Paddy field

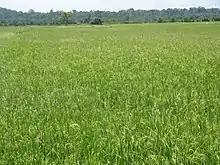
Paddy field in the state of Terengganu, Malaysia

In the island of Java, prime paddies yield roughly 6 metric tons of unmilled rice (2.5 metric tons of milled rice) per hectare. When irrigation is available, rice farmers typically plant Green Revolution rice varieties allowing three growing seasons per year. Since fertilizer and pesticide are relatively expensive inputs, farmers typically plant seeds in a very small plot. Three weeks following germination, the 15-20 centimetre (6–8 in) stalks are picked and replanted at greater separation, in a backbreaking manual procedure.